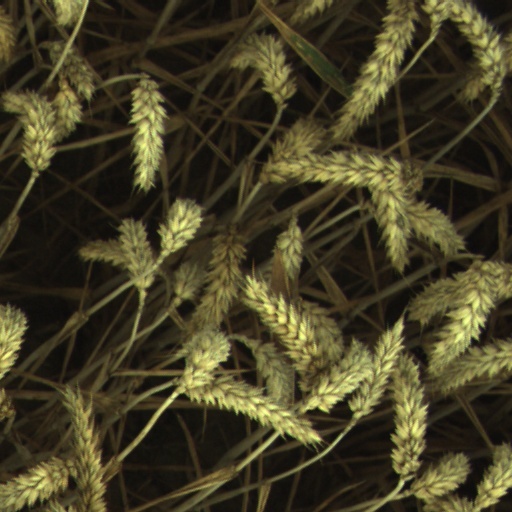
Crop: wheat